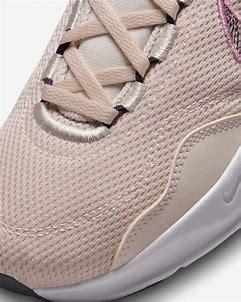
Brand: Nike
Model: Legend Essential 3 Next Nature